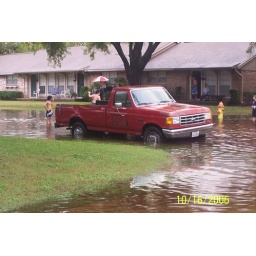
neighbor's truck in deep water